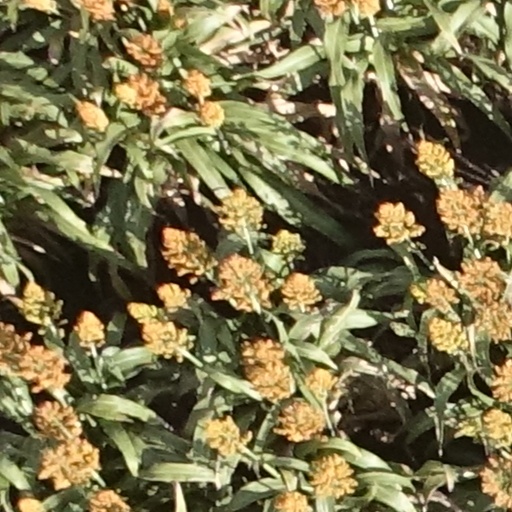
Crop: sorghum